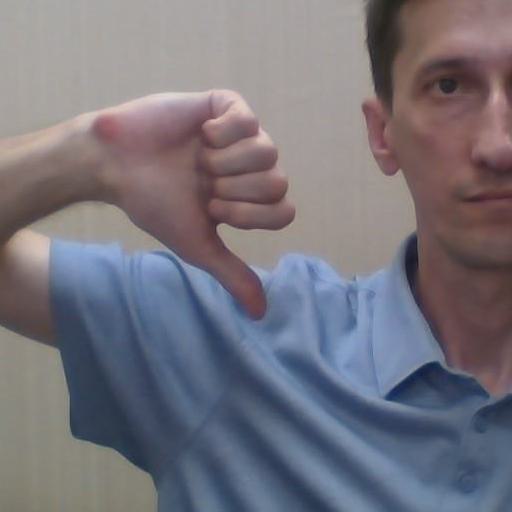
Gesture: dislike